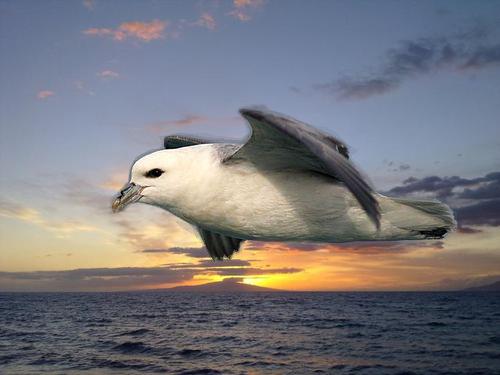
Bird species: Northern_Fulmar
Bird type: waterbird
Background: water